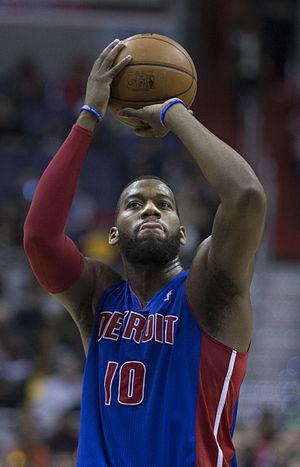
Gregory Keith Monroe, Jr., né le 4 juin 1990 à Harvey en Louisiane, est un joueur américain de basket-ball. Il évolue au poste de pivot.